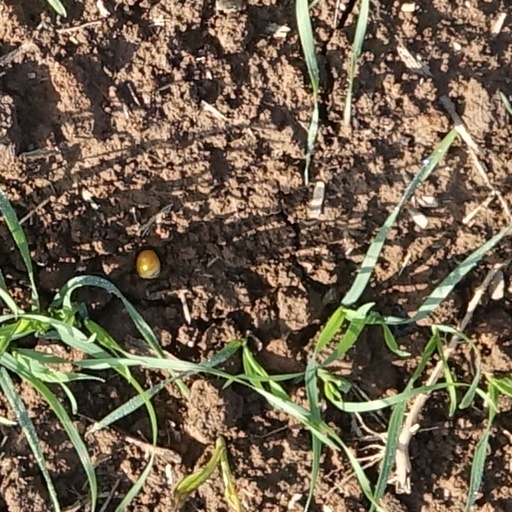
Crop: wheat